Tony Bonner

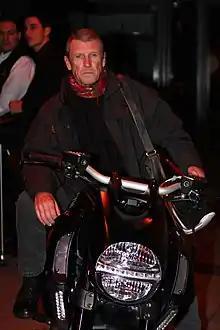
Bonner in May 2011

Anthony Frederick Bonner (born 23 November 1943) is an Australian television, film, and stage actor and singer. Bonner became famous in the 1960s children's television series "Skippy the Bush Kangaroo", later moving on to lead roles in the dramas "Cop Shop" and "Skyways".